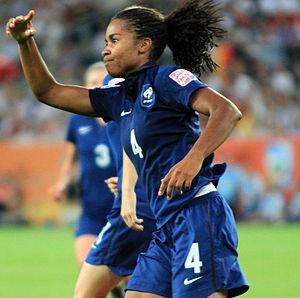
Bérangère Sapowicz, née le 6 février 1983 à Verneuil-sur-Avre, est une footballeuse internationale française évoluant au poste de gardienne de but.
Laura Georges, née le 20 août 1984 au Chesnay, est une ancienne footballeuse internationale française évoluant au poste de défenseur central.